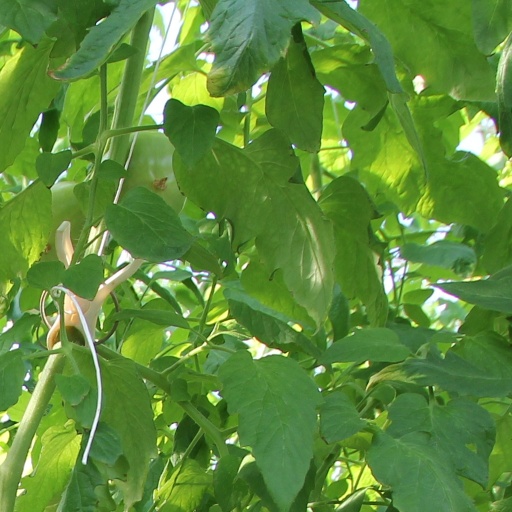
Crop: tomato